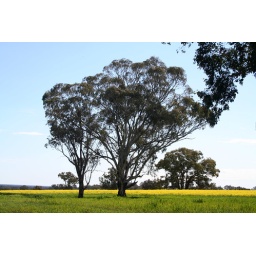
Large eucalypt trees growing in a field of yellow canola.Hume Highway.Near Mt Teneriffe.Victoria.